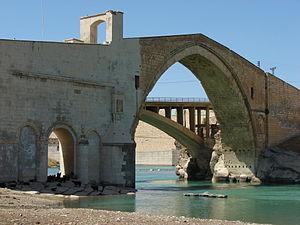
Cette liste de ponts de Turquie a pour vocation de présenter une liste de ponts remarquables de Turquie, tant par leurs caractéristiques dimensionnelles, que par leur intérêt architectural ou historique.
Le Pont de Malabadi est un pont en arc construit sur la rivière Batman, à 24 km de Silvan sur la route de Diyarbakır à Batman, en Anatolie orientale, dans le sud-est de la Turquie, à l'époque artukide, entre 1146 et 1147 par Timurtaş bin İlgazi bin Artuk, dit Timurtas de Mardin, fils de Il Ghazi ibn Ortoq, petit-fils d'Ortoq ibn Aksab.